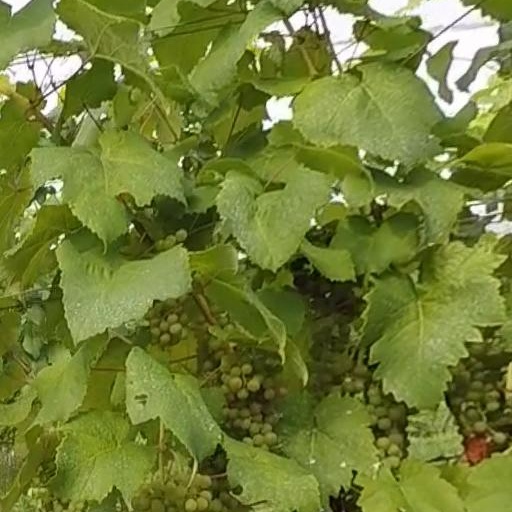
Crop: grape